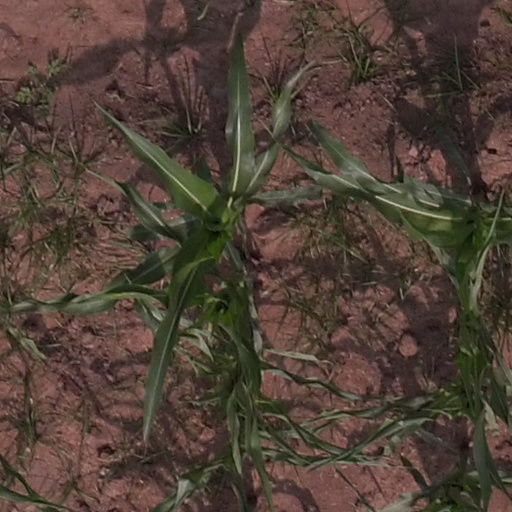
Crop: maize; corn